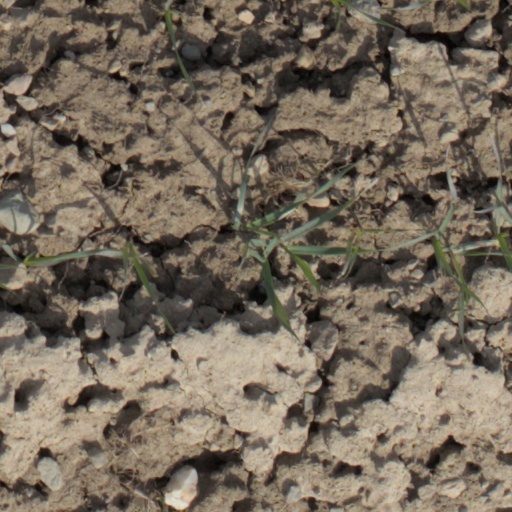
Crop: wheat